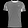
Label: T - shirt / top